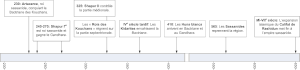
Ligne du temps marquant les nations régnant sur la partie extrême-orientale de l'empire sassanide (Gandhara et Bactriane).
Les Indo-Sassanides ou Kouchano-Sassanides sont une branche des Sassanides qui prit le pouvoir dans le nord-ouest du sous-continent indien pendant le IIIᵉ et le IVᵉ siècle.